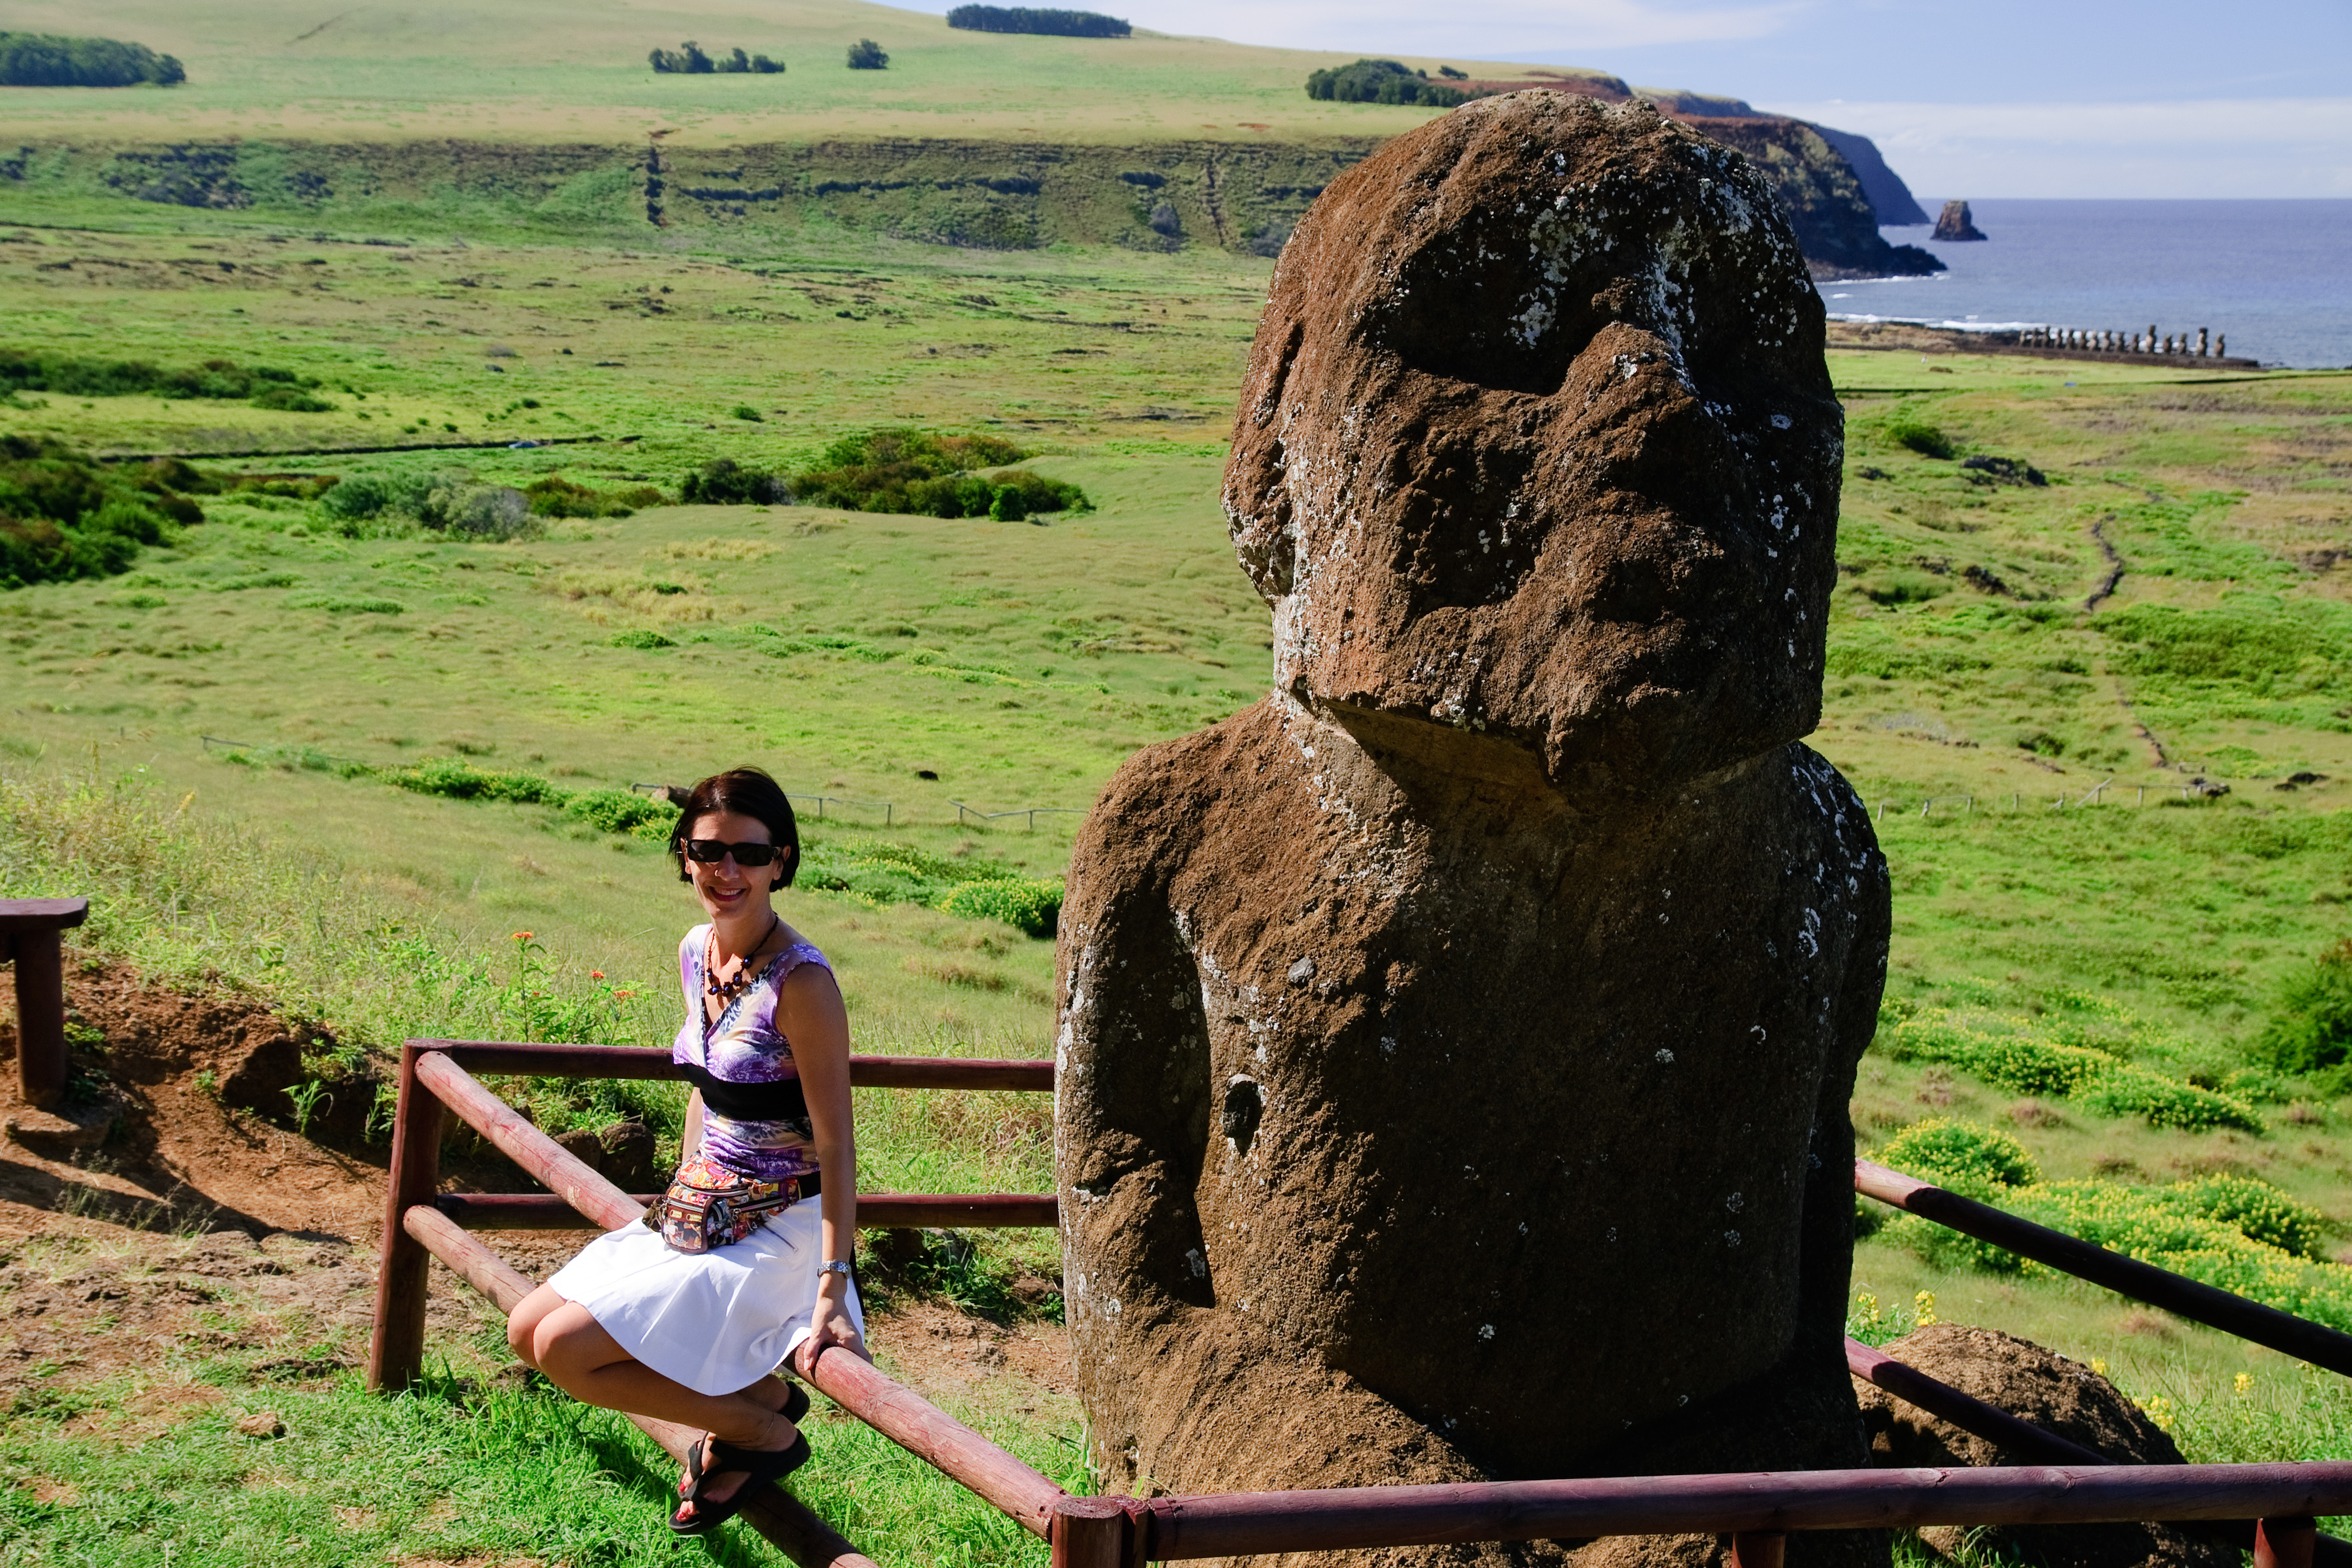
rock, adventure, vacation, travel, nikon, tourism, chile, geology, d300, easterisland, rapanui, isoladipasqua, rural area